Dim Sum Funeral

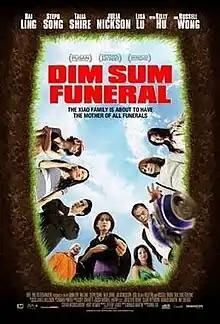

Dim Sum Funeral is a 2008 comedy/drama film directed by Anna Chi and starring Kelly Hu, Bai Ling, Russell Wong, Steph Song and Talia Shire.